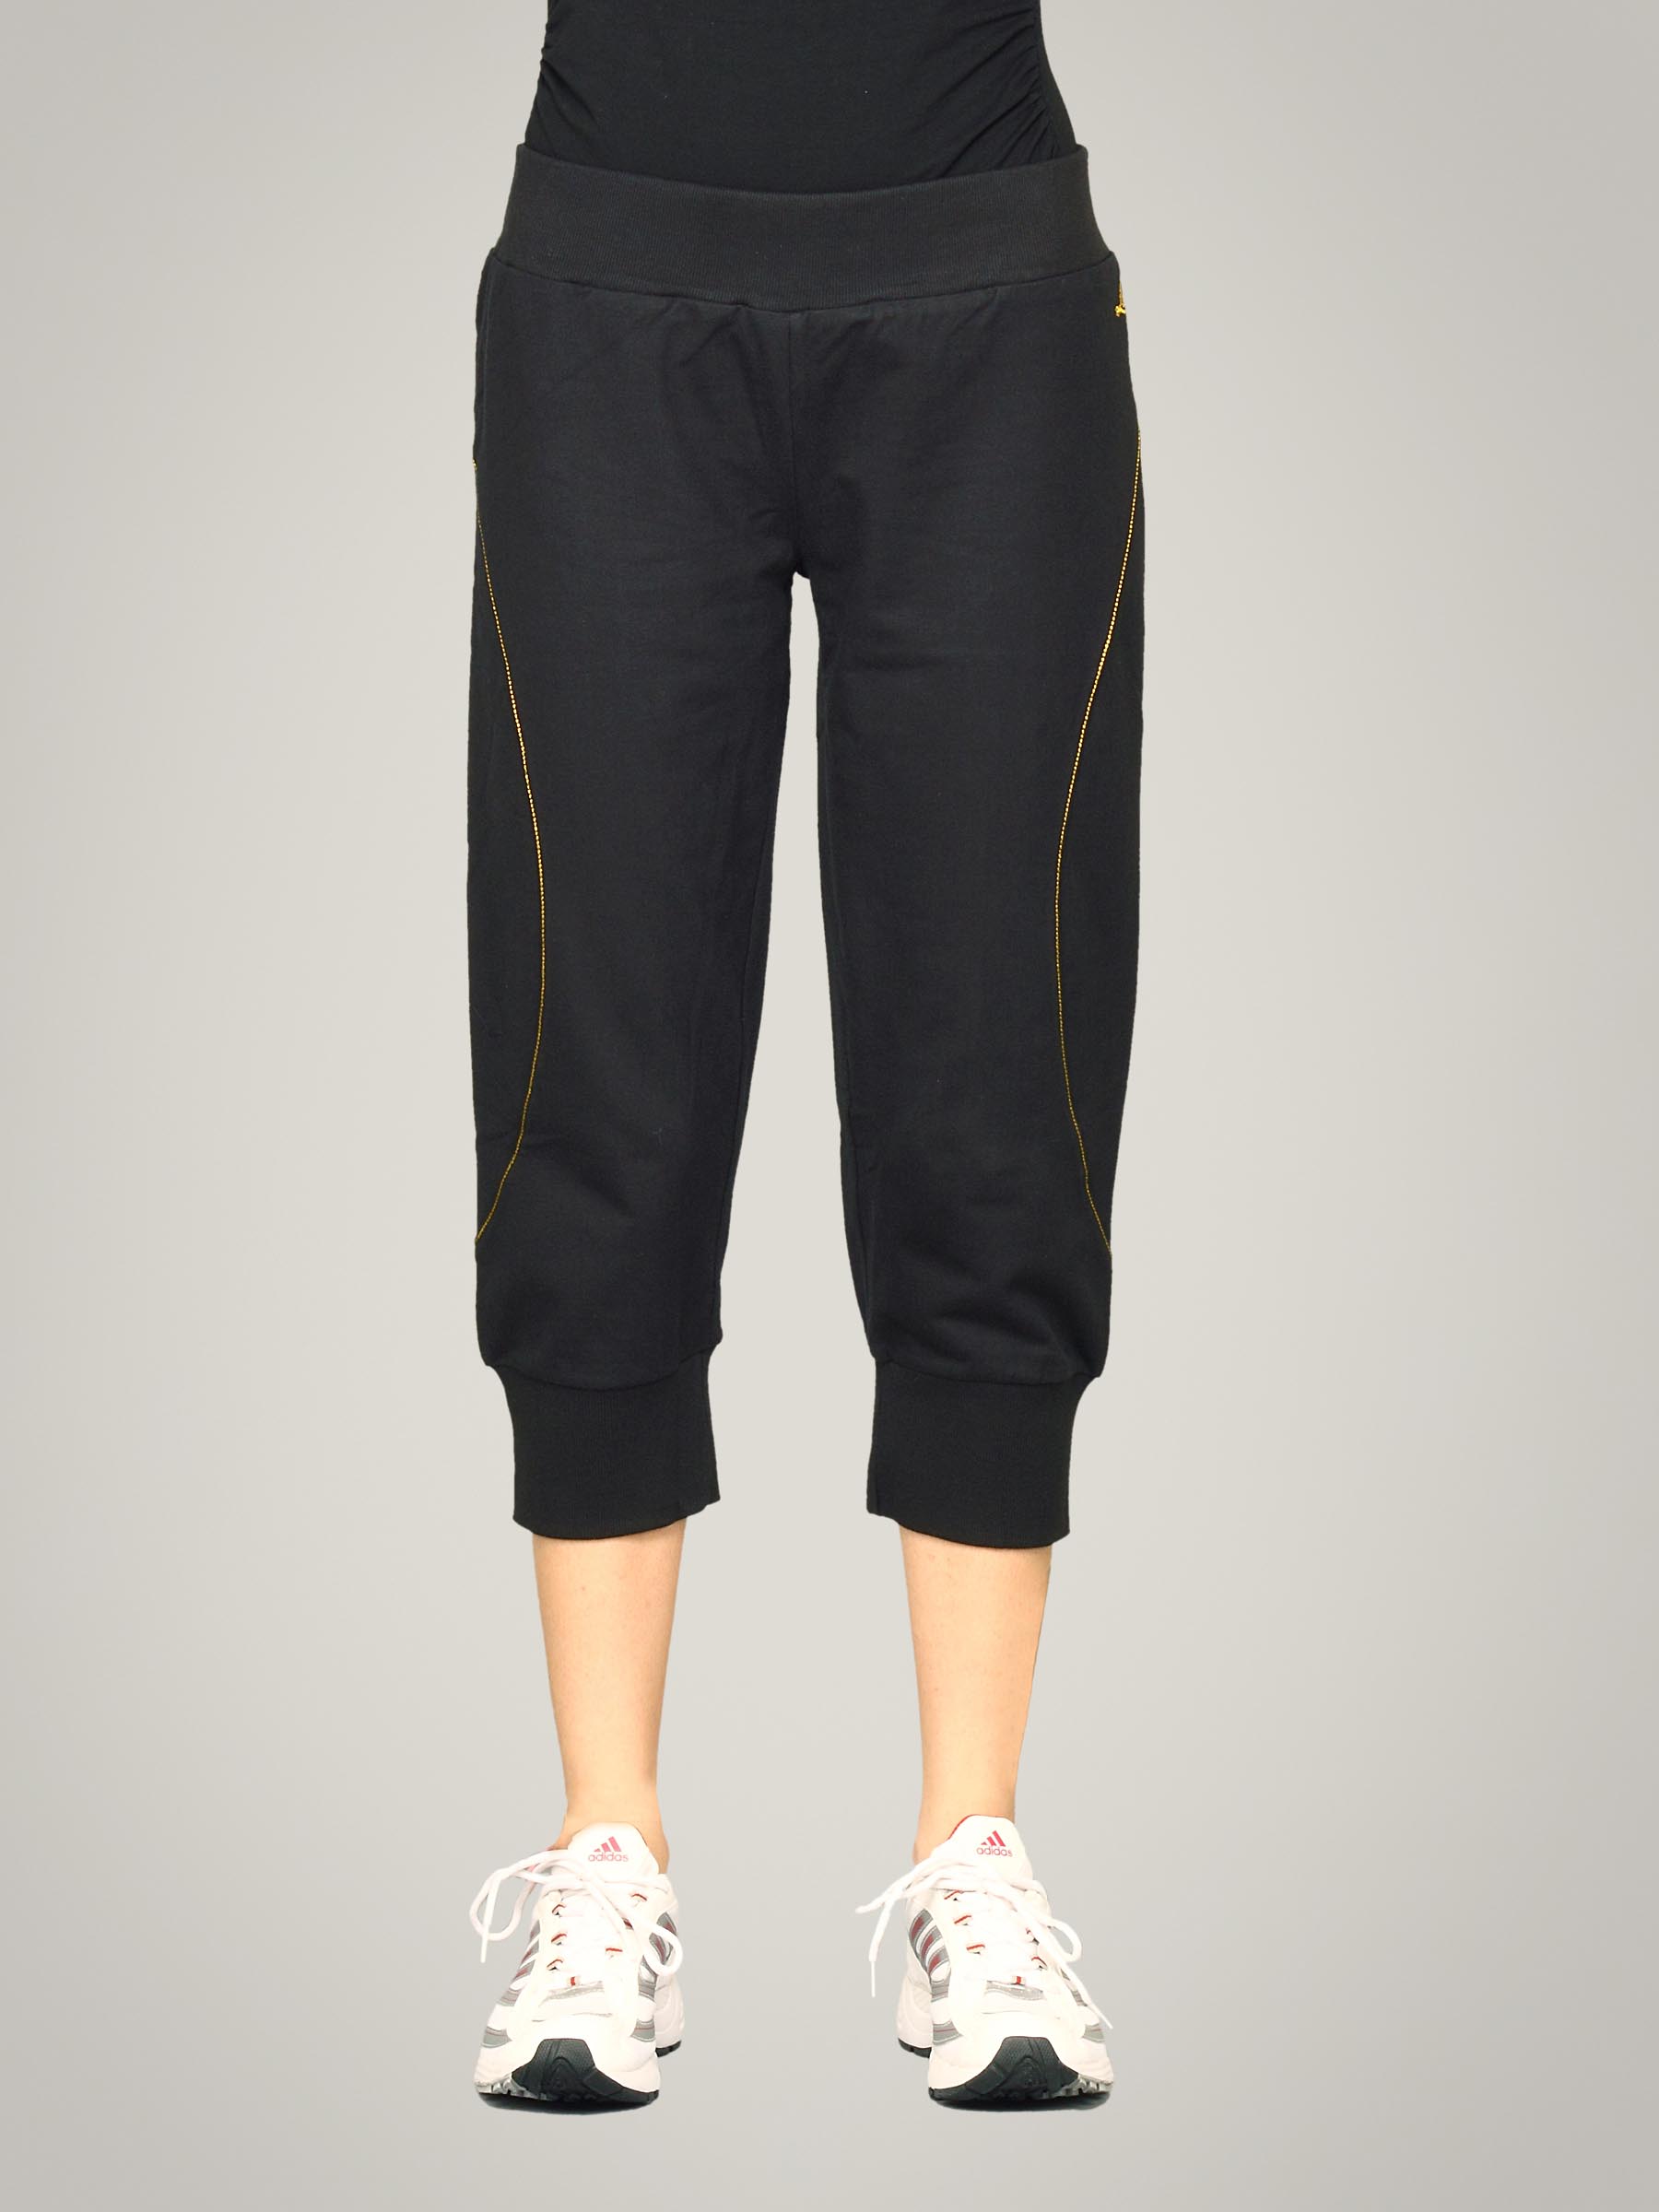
Lotto Women Mid Cathy Track Pants
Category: Apparel / Bottomwear / Track Pants
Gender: Women
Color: Black
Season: Fall 2010
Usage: Sports